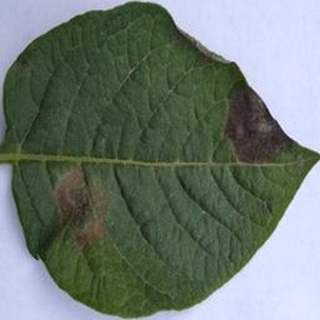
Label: potato_late_blight